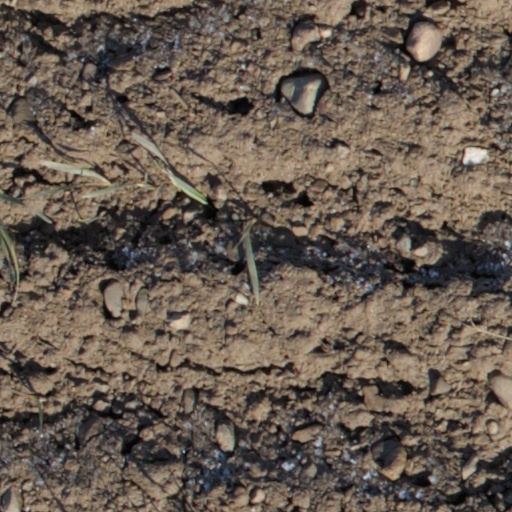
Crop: wheat